Ancient Roman architecture

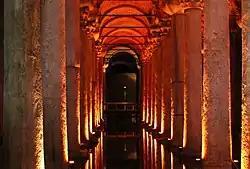
The Basilica Cistern in Constantinople provided water for the Imperial Palace.

Roman theatres were built in all areas of the Empire, from Spain to the Middle East. Because of the Romans' ability to influence local architecture, numerous theatres were built around the world with uniquely Roman attributes.